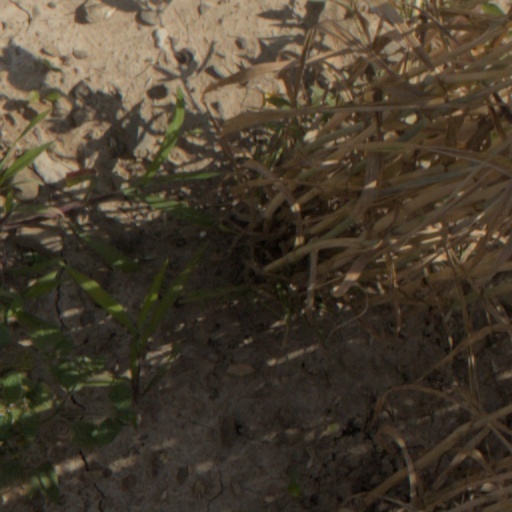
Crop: wheat